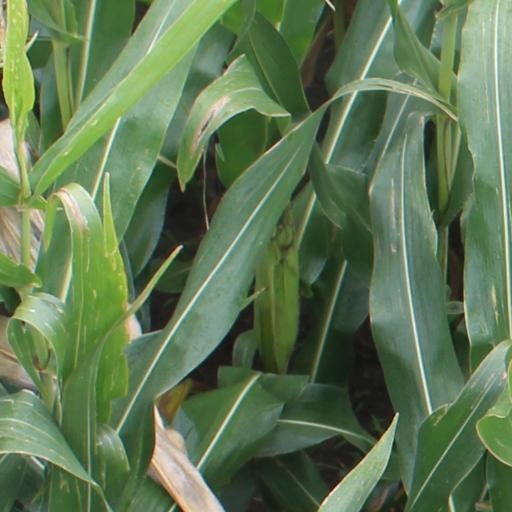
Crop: maize; corn